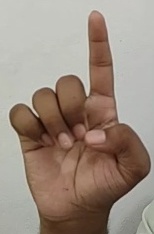
ASL sign: D